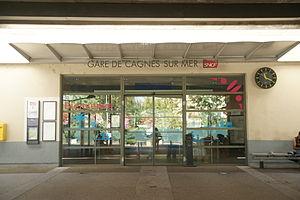
Gare de Cagnes-sur-Mer
La gare de Cagnes-sur-Mer est une gare ferroviaire française de la ligne de Marseille-Saint-Charles à Vintimille, située sur le territoire de la commune de Cagnes-sur-Mer, dans le département des Alpes-Maritimes en région Provence-Alpes-Côte d'Azur. L'entrée de la gare se situe sous l'A8.